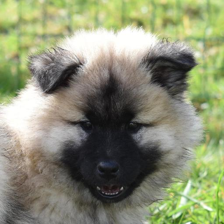
Label: animals